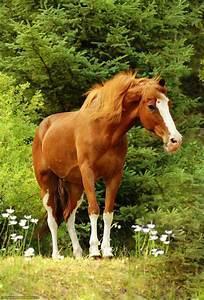
horse